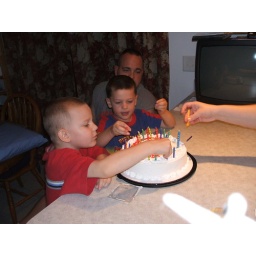
Setting candles in the ice cream cake